Laßnitzhöhe

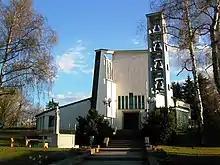
Laßnitzhöhe parish church

Due to the easy accessibility Dr. Huber from Graz decided to build a guesthouse and several villas in Laßnitzhöhe for recovery of guests during summertime. Around the start of the 20th century a cooperative acquired the buildings and converted them in 1901 to the at the time most modern hospitals of Styria. Main priority was the treatment of "nervous diseases of all types" such as paralysis and convulsions and pain such as migraine and sciatica.